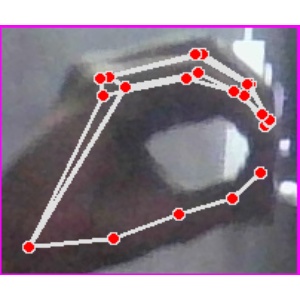
अक्षर: ठ